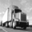
Label: truck